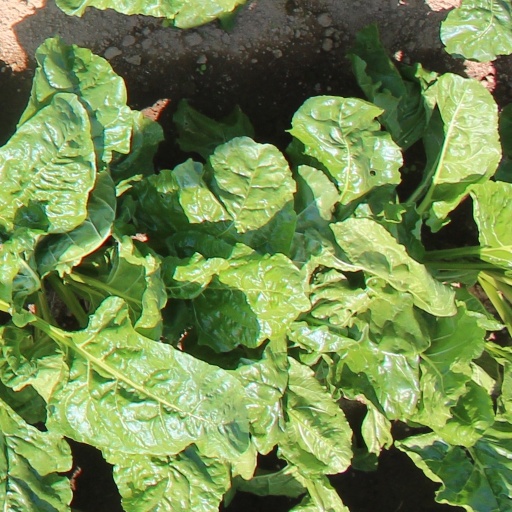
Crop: sugar beet